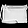
Label: Bag